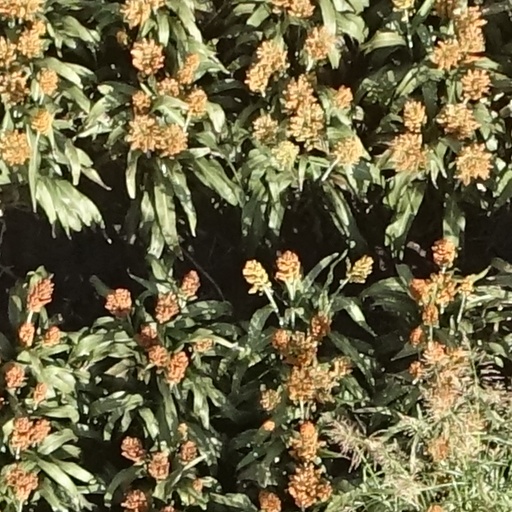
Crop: sorghum